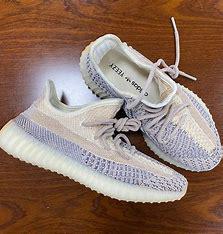
Brand: Adidas
Model: Yeezy